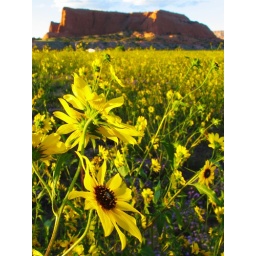
an evening shoot in a common sunflower field east of Gallup